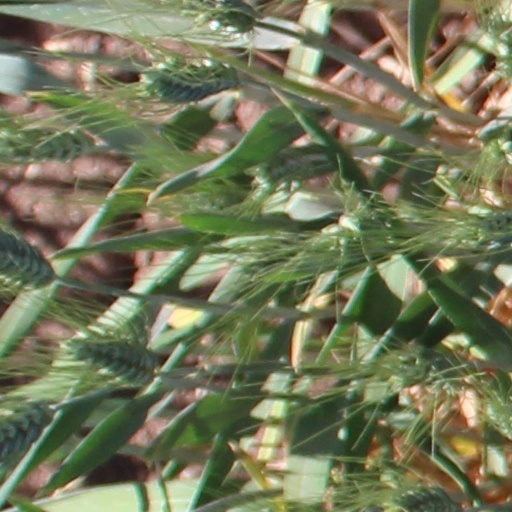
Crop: wheat